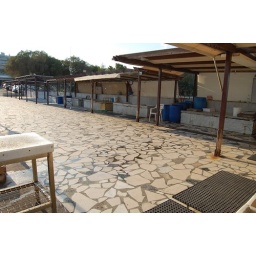
fish market by the morning, emptiness by afternoon